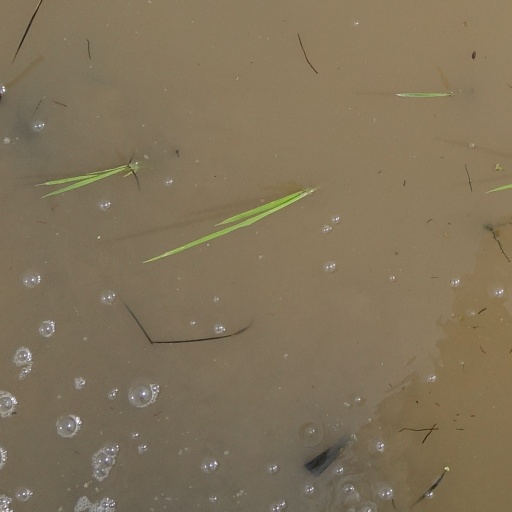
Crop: rice